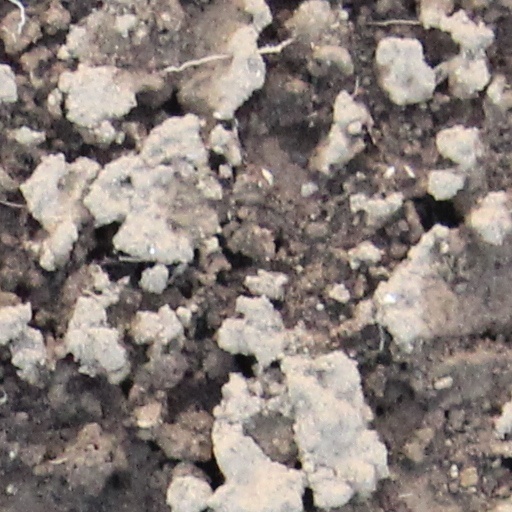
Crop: wheat